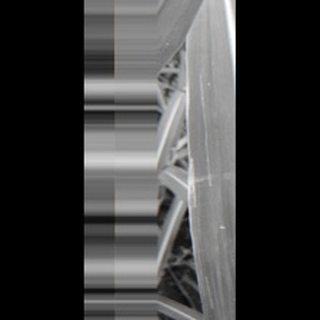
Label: sugarcane_red_rot